Winooski River

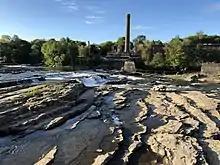
Falls on the Winooski River between the cities of Winooski (foreground) and Burlington (far shore)

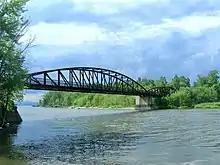
Northwesterly view of the Winooski River Bicycle and Pedestrian Bridge crossing from Burlington to Colchester along the Island Line Trail at the mouth of the Winooski River

The river is used for a variety of purposes. It is popular for recreational uses such as canoeing, kayaking, fishing, and swimming. In addition to providing habitats for the native brook trout, the Winooski and its tributaries also support naturalized populations of wild rainbow trout and brown trout. Smallmouth bass and walleye are found in the lower reaches of the river, and migratory populations of largemouth bass and northern pike often enter the Winooski from Lake Champlain in the spring.